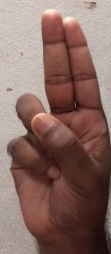
ASL sign: U